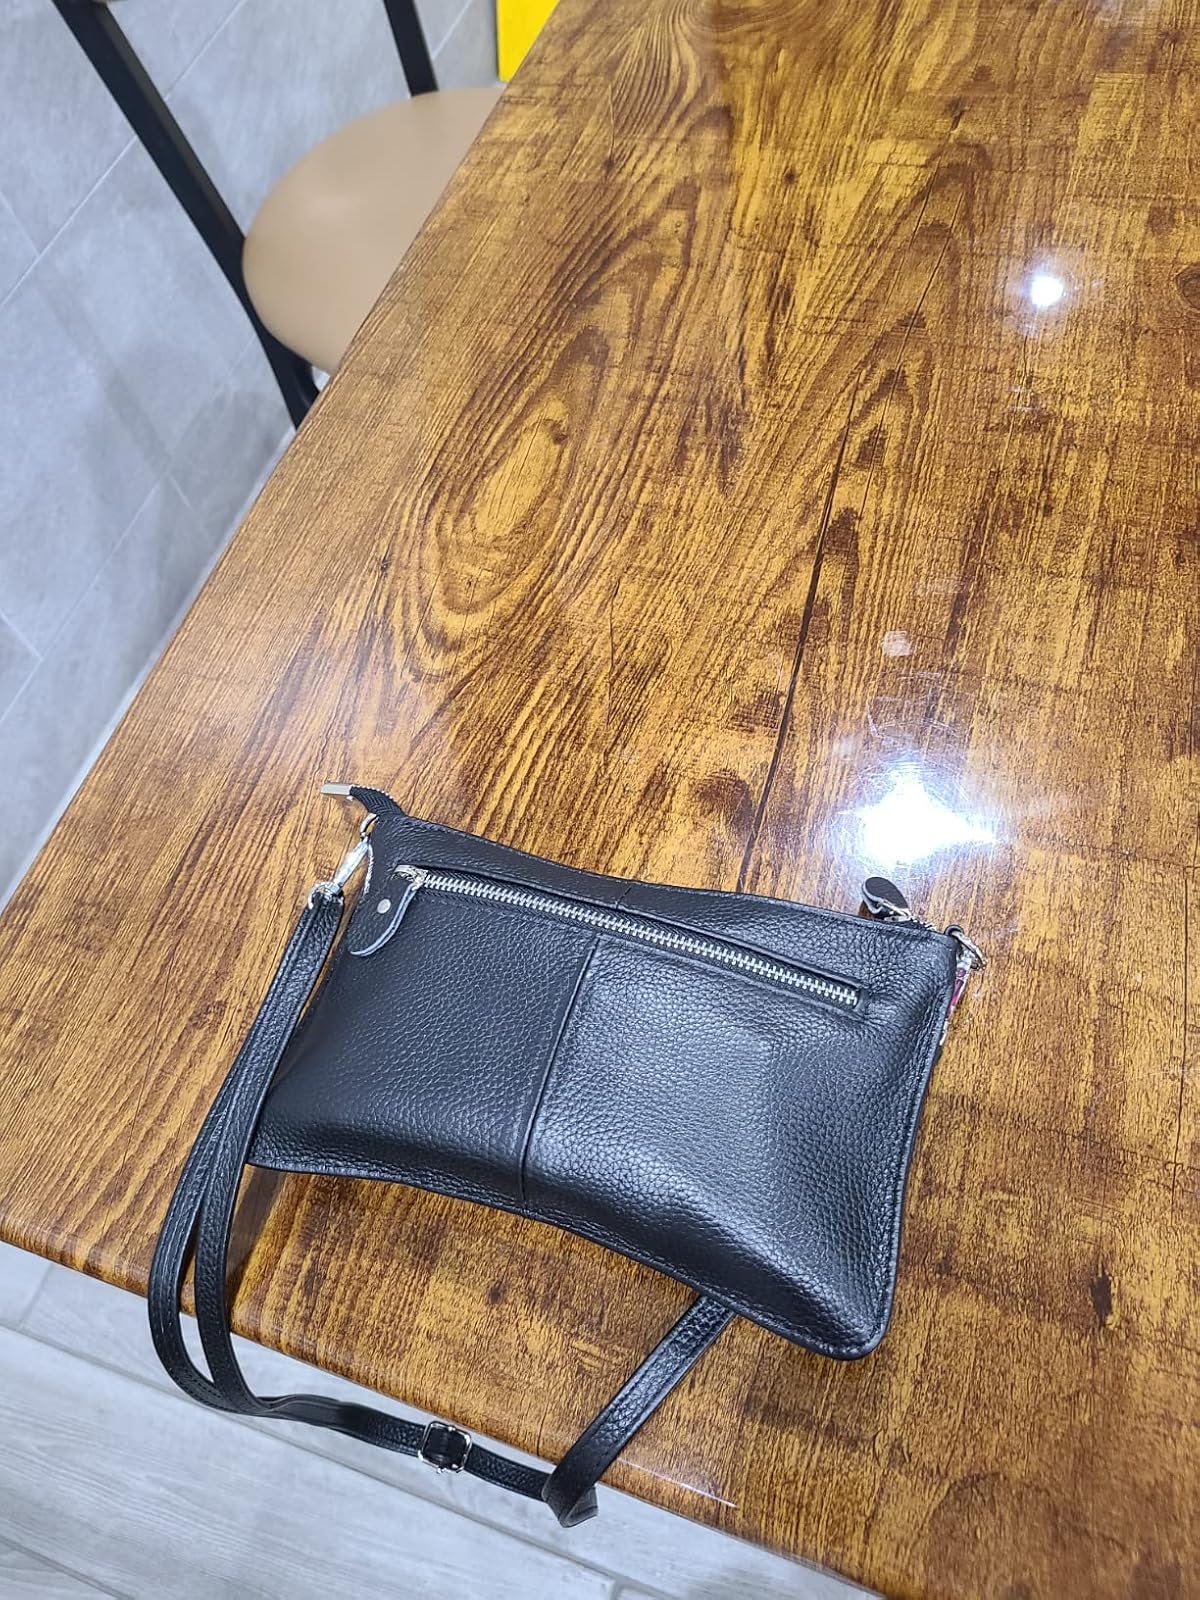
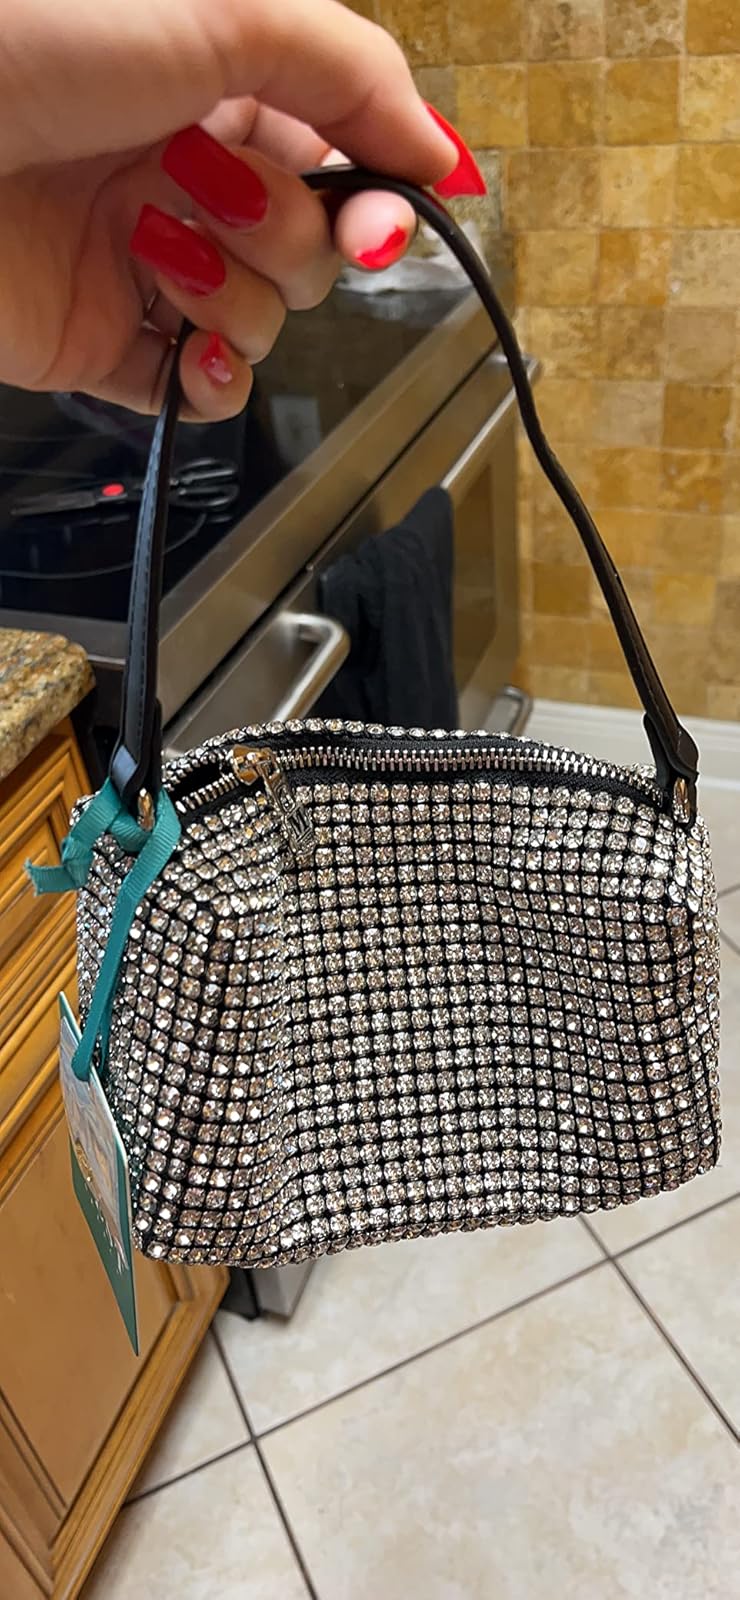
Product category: accessories_handbag
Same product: no